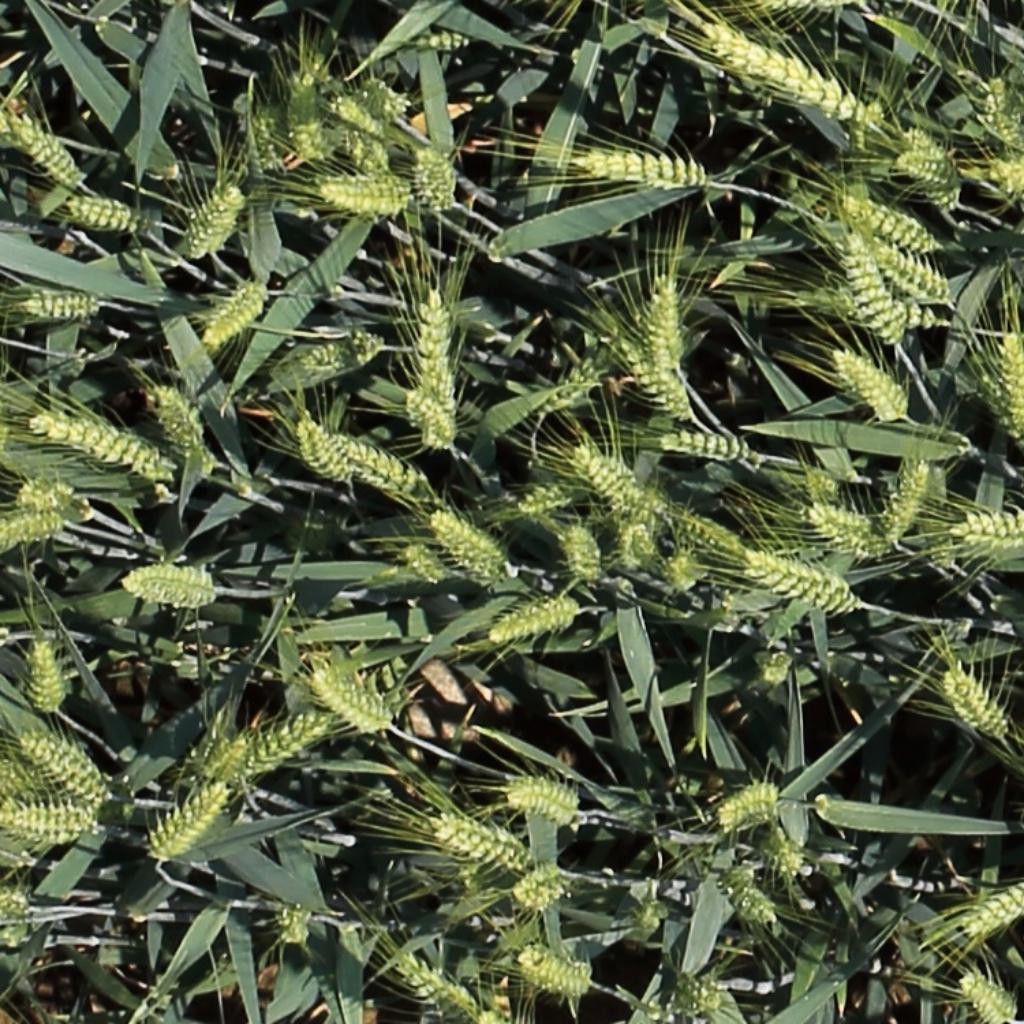
Country: Switzerland
Location: Usask
Wheat development stage: Filling